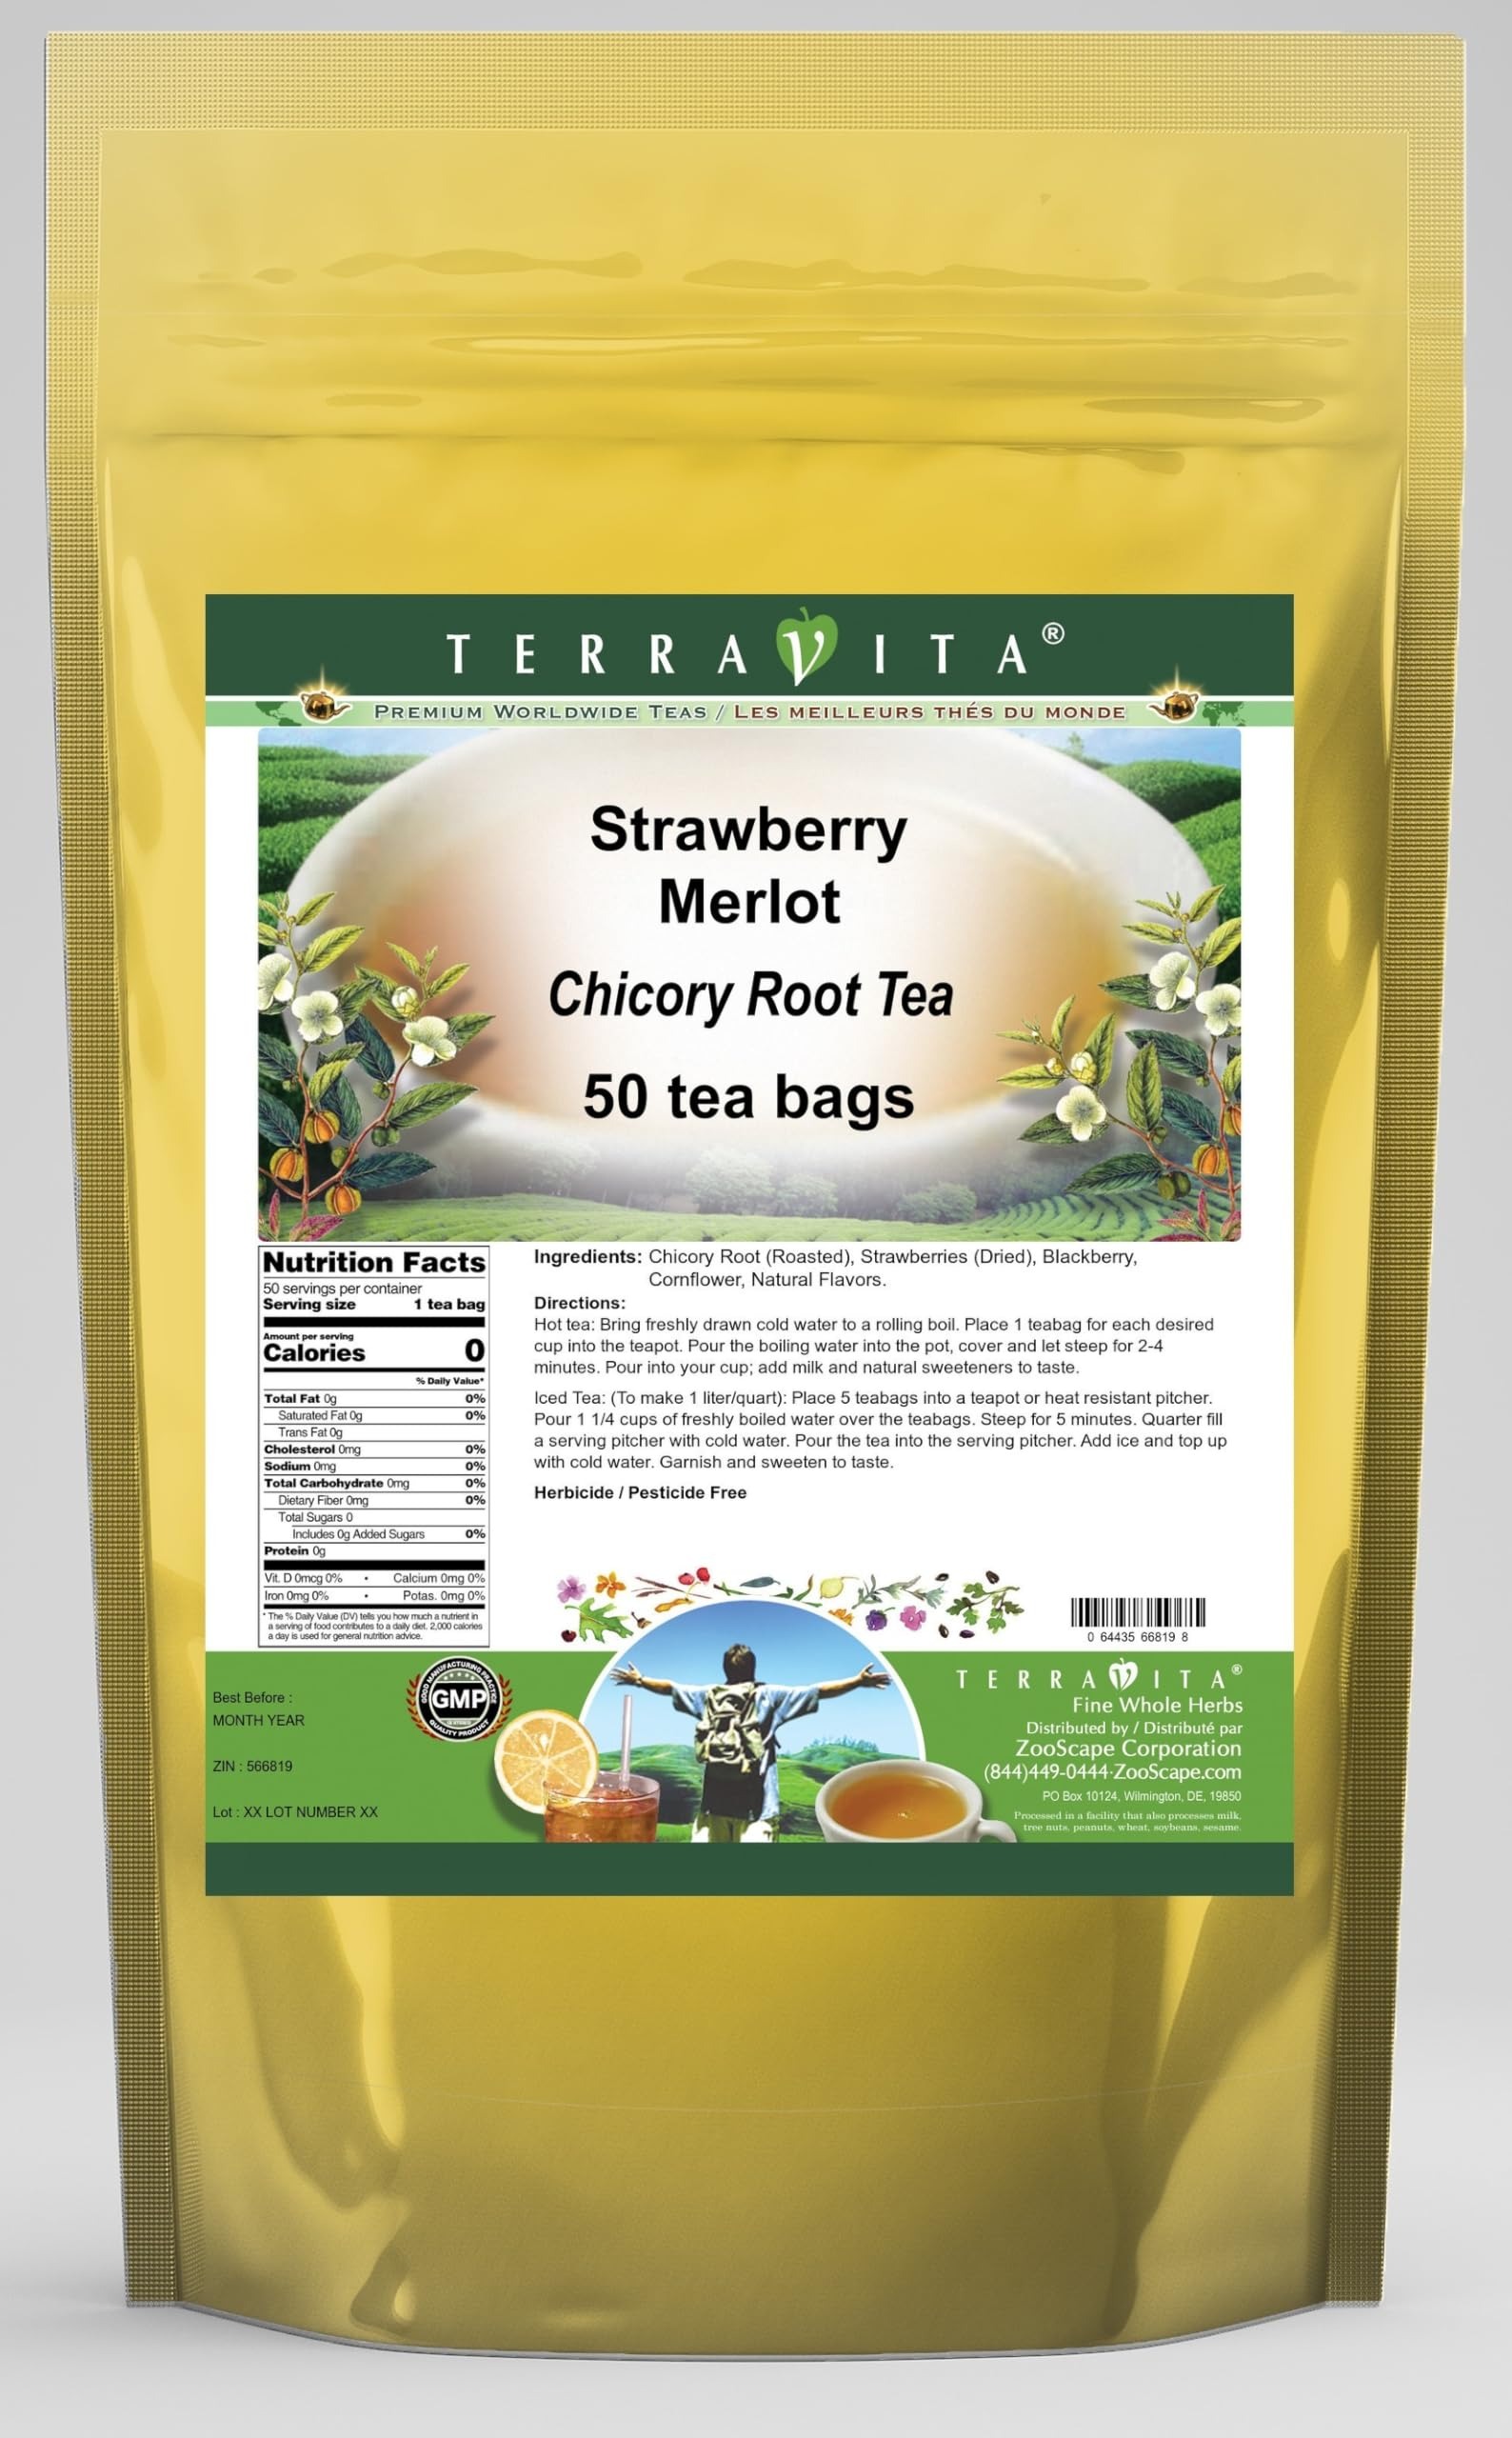
Item Name: Strawberry Merlot Chicory Root Tea (50 tea bags, ZIN: 566819)
Bullet Point 1: Our Strawberry Merlot Chicory Root tea is a delicious flavored Chicory Root coffee alternative with Strawberries, Blackberry and Cornflower that you will really enjoy! The unique and caffeine-free Strawberry Merlot aroma and taste is a delight! - Ingredients: Chicory Root, Strawberries, Blackberry, Cornflower and Natural Strawberry Merlot Flavor.
Bullet Point 2: No fillers.
Bullet Point 3: Manufacturer: TerraVita
Bullet Point 4: Size: 50 tea bags
Bullet Point 5: Chicory Root Tea Bags - Packed in a convenient upright pouch!
Product Description: Our Strawberry Merlot Chicory Root tea is a delicious flavored Chicory Root coffee alternative with Strawberries, Blackberry and Cornflower that you will really enjoy! The unique and caffeine-free Strawberry Merlot aroma and taste is a delight! - Ingredients: Chicory Root, Strawberries, Blackberry, Cornflower and Natural Strawberry Merlot Flavor. - Hot tea brewing method: Bring freshly drawn cold water to a rolling boil. Place 1 teabag for each desired cup into the teapot. Pour the boiling water into the pot, cover and let steep for 2-4 minutes. Pour into your cup; add milk and natural sweeteners to taste. - Iced tea brewing method: (To make 1 liter/quart): Place 5 teabags into a teapot or heat resistant pitcher. Pour 1 1/4 cups of freshly boiled water over the teabags. Steep for 5 minutes. Quarter fill a serving pitcher with cold water. Pour the tea into the serving pitcher. Add ice and top up with cold water. Garnish and sweeten to taste. - TerraVita is an exclusive line of premium-quality, natural source products that use only the finest, purest and most potent ingredients found around the world. TerraVita is hallmarked by the highest possible standards of purity, potency, stability and freshness. All of our products are prepared with the highest elements of quality control, from raw materials through the entire manufacturing process, up to and including the moment that the bottles or bags are sealed for freshness and shipped out to you. Our highest possible standards are certified by independent laboratories and backed by our personal guarantee. - TerraVita exists to meet and ensure your family's health and wellness without the harmful effects of chemicals and health products. We strive to make all of our products affordable and reliable and are constantly searching
Value: 50.0
Unit: Count

Price: 23.36